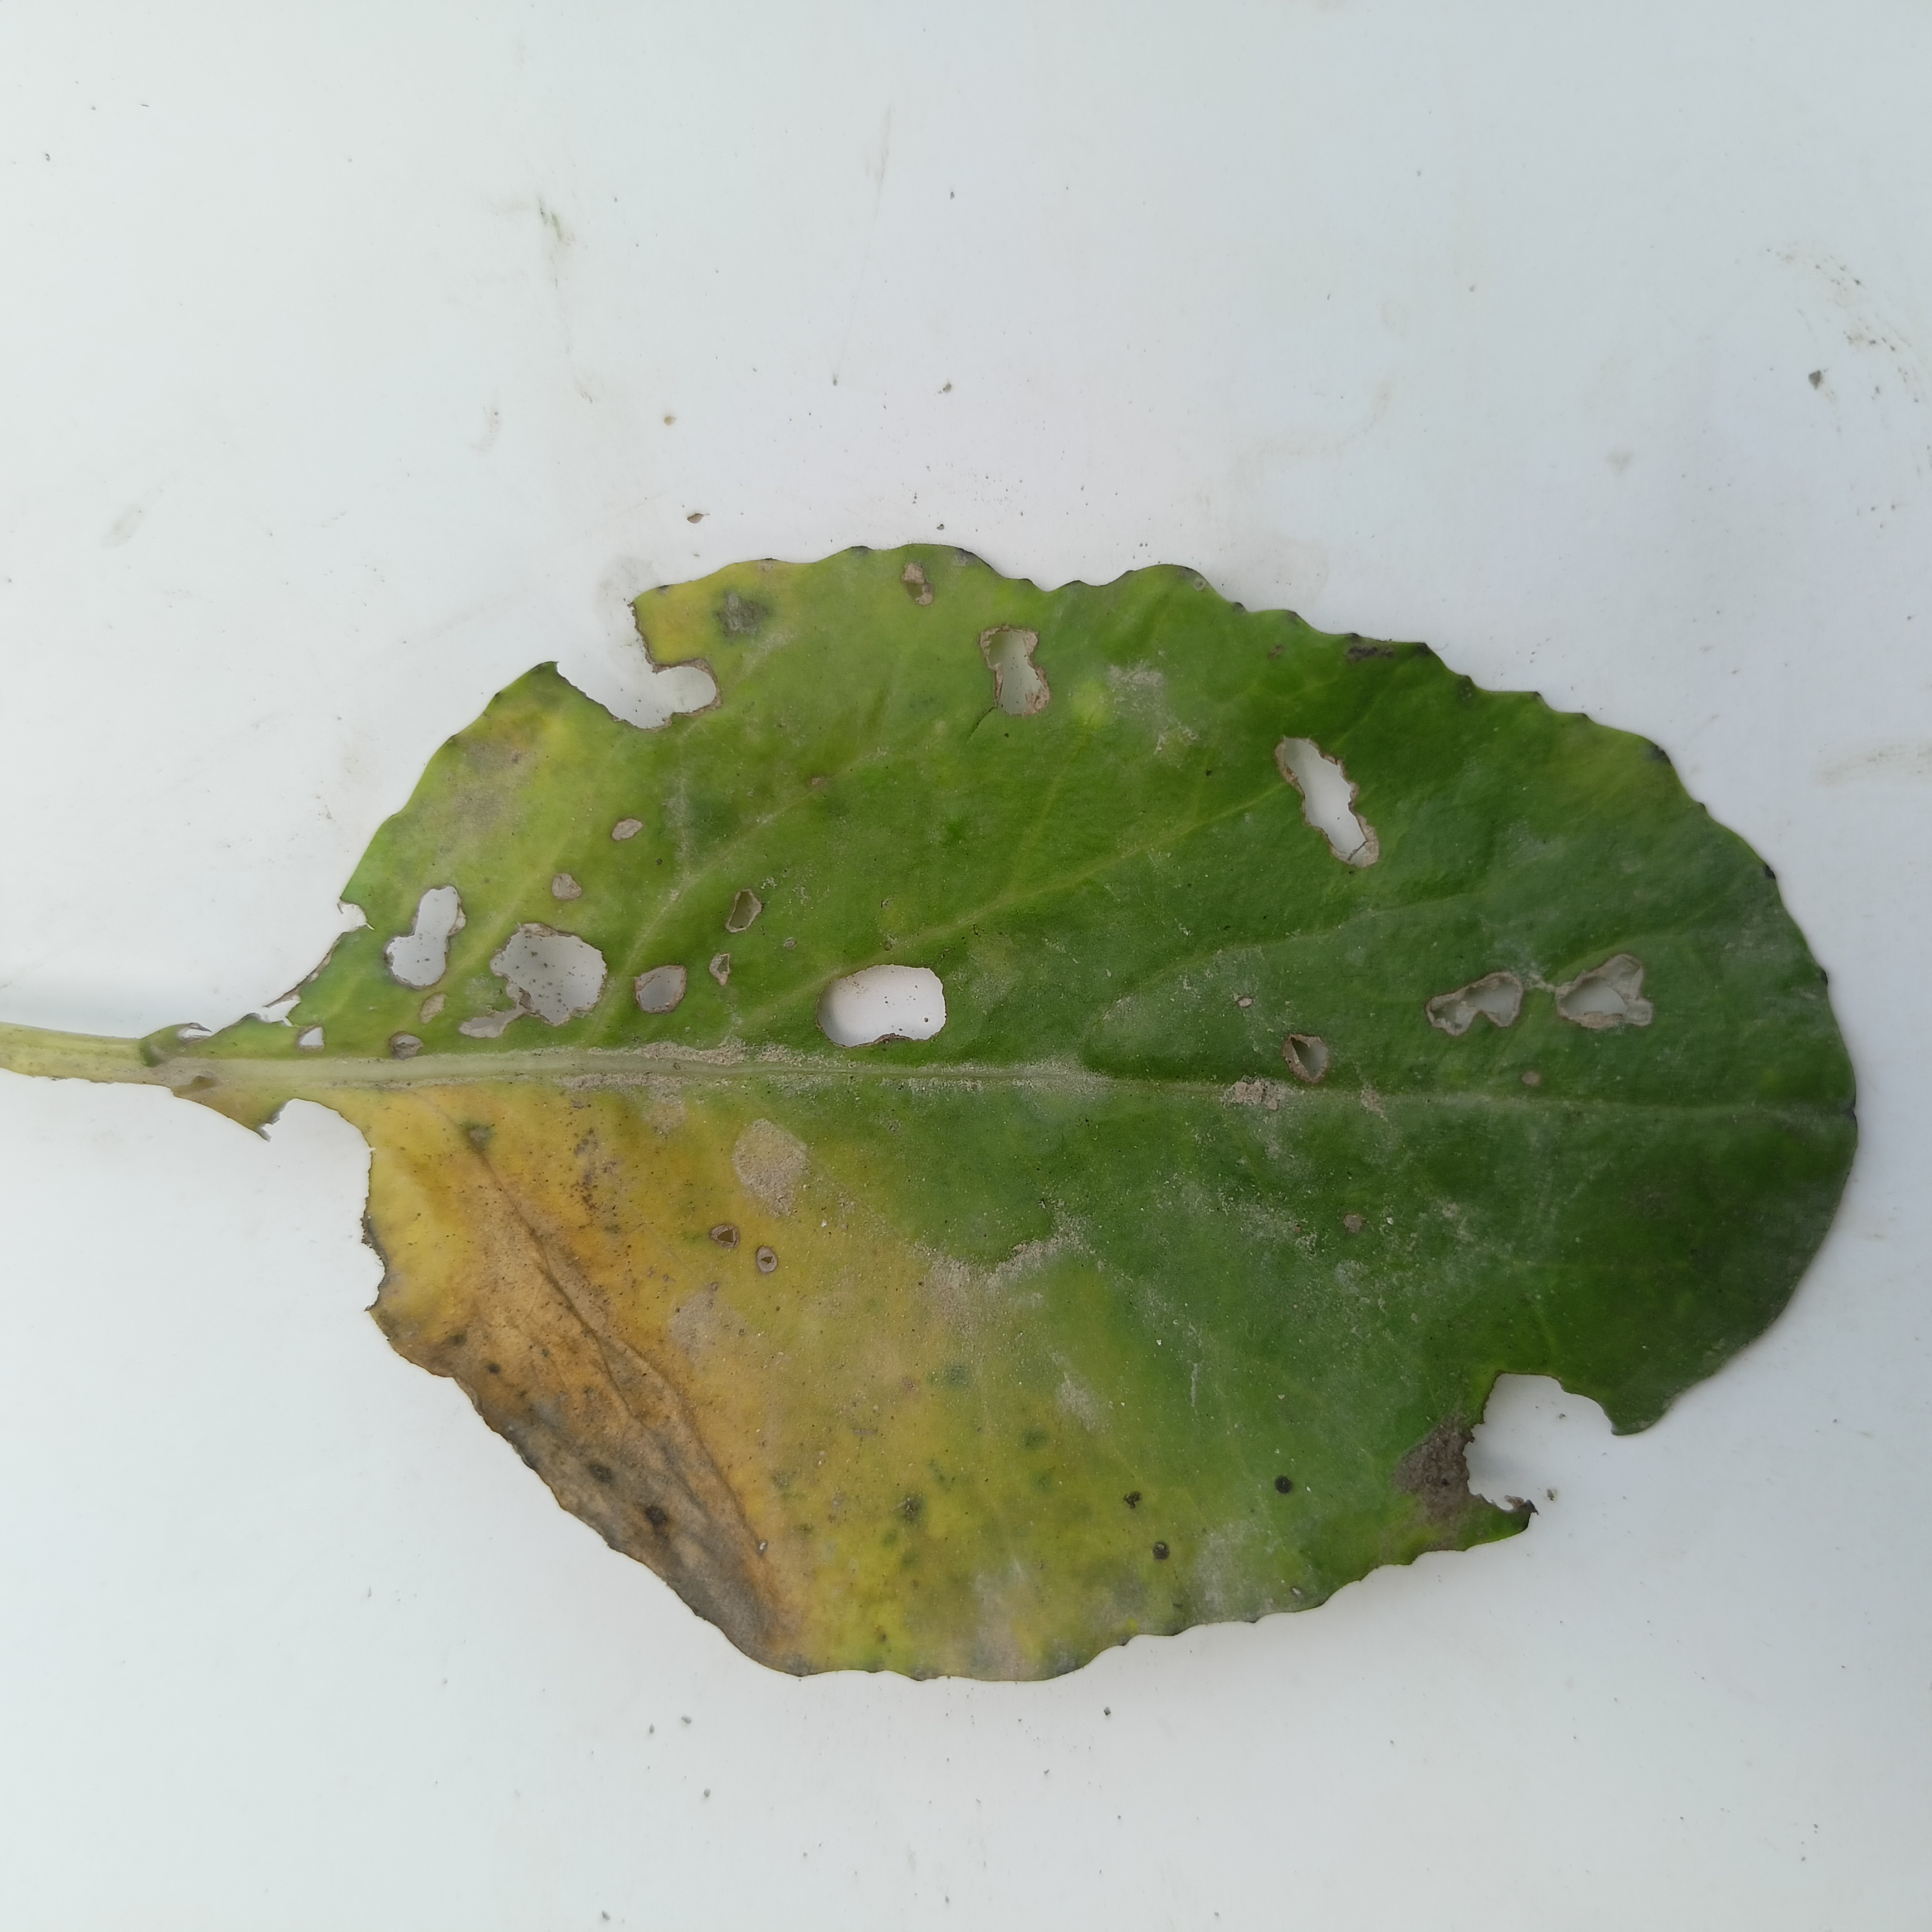
Label: Black Rot